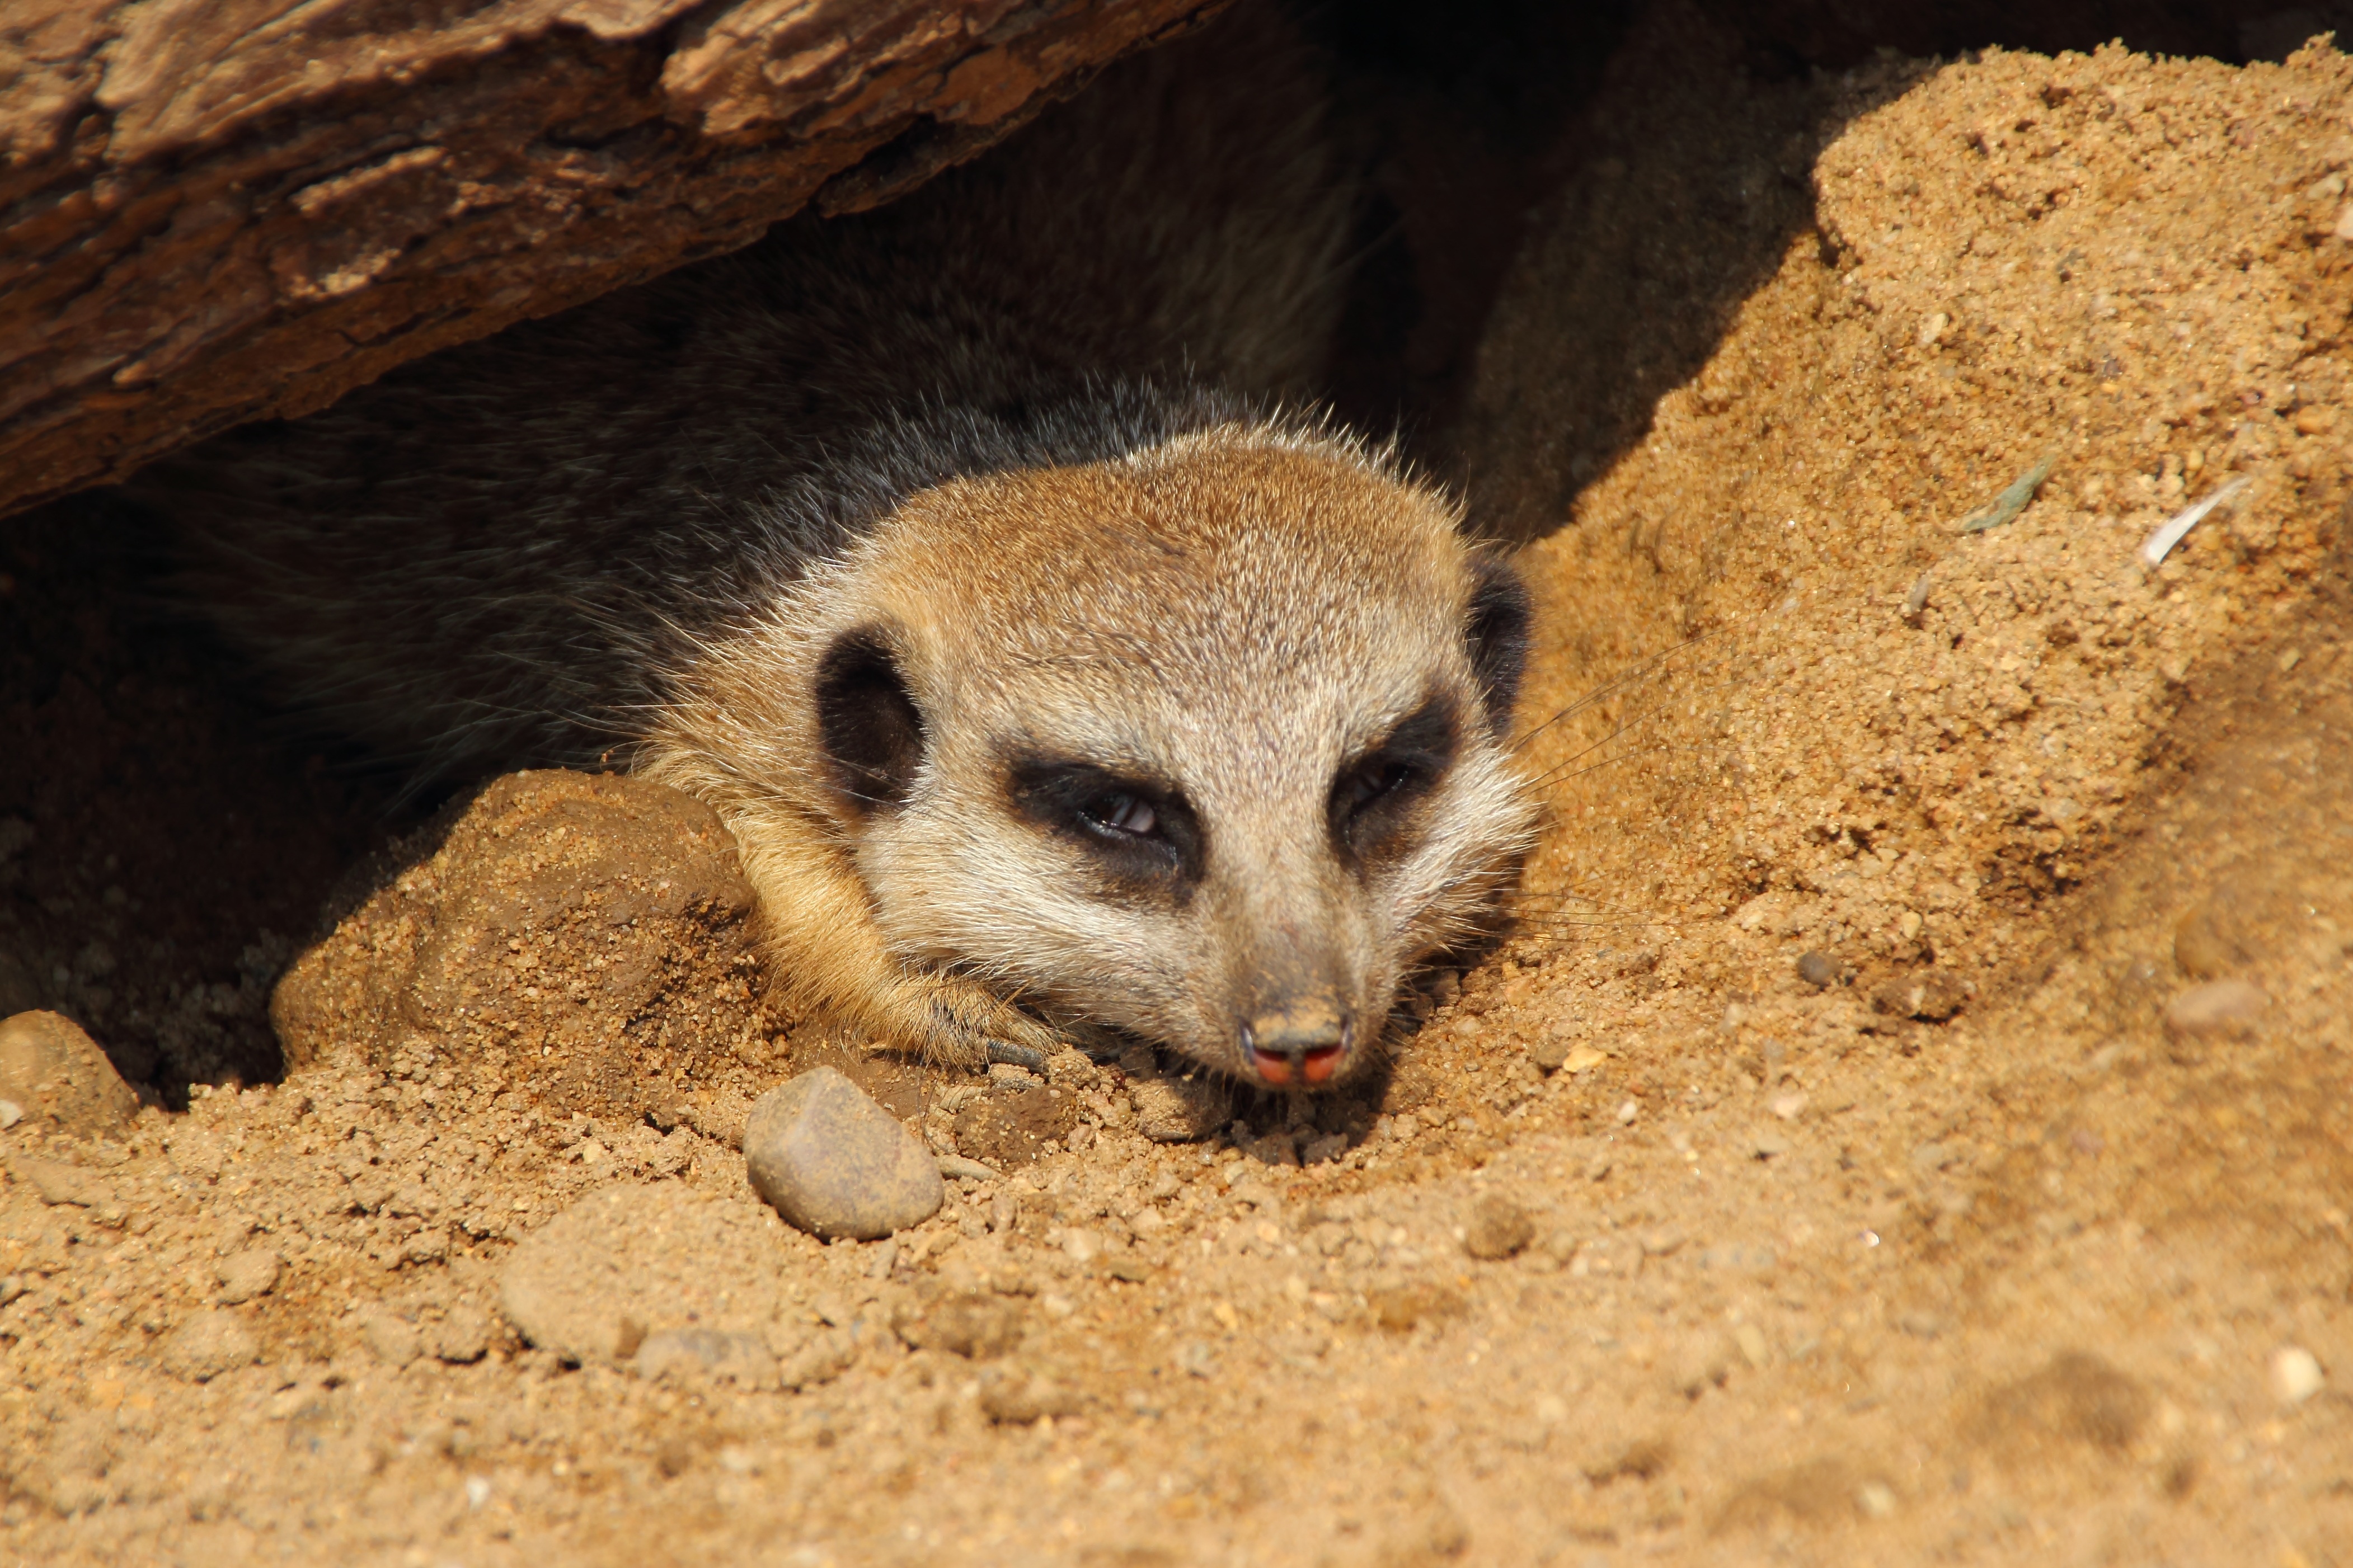
animal, wildlife, zoo, mammal, fauna, vertebrate, meerkat, mongoose, suricata suricatta, viverridae